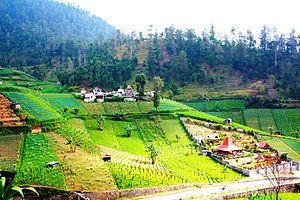
Le kabupaten de Magetan, en indonésien Kabupaten Magetan, est un kabupaten situé dans la province indonésienne de Java oriental. Son chef-lieu s’appelle également Magetan.